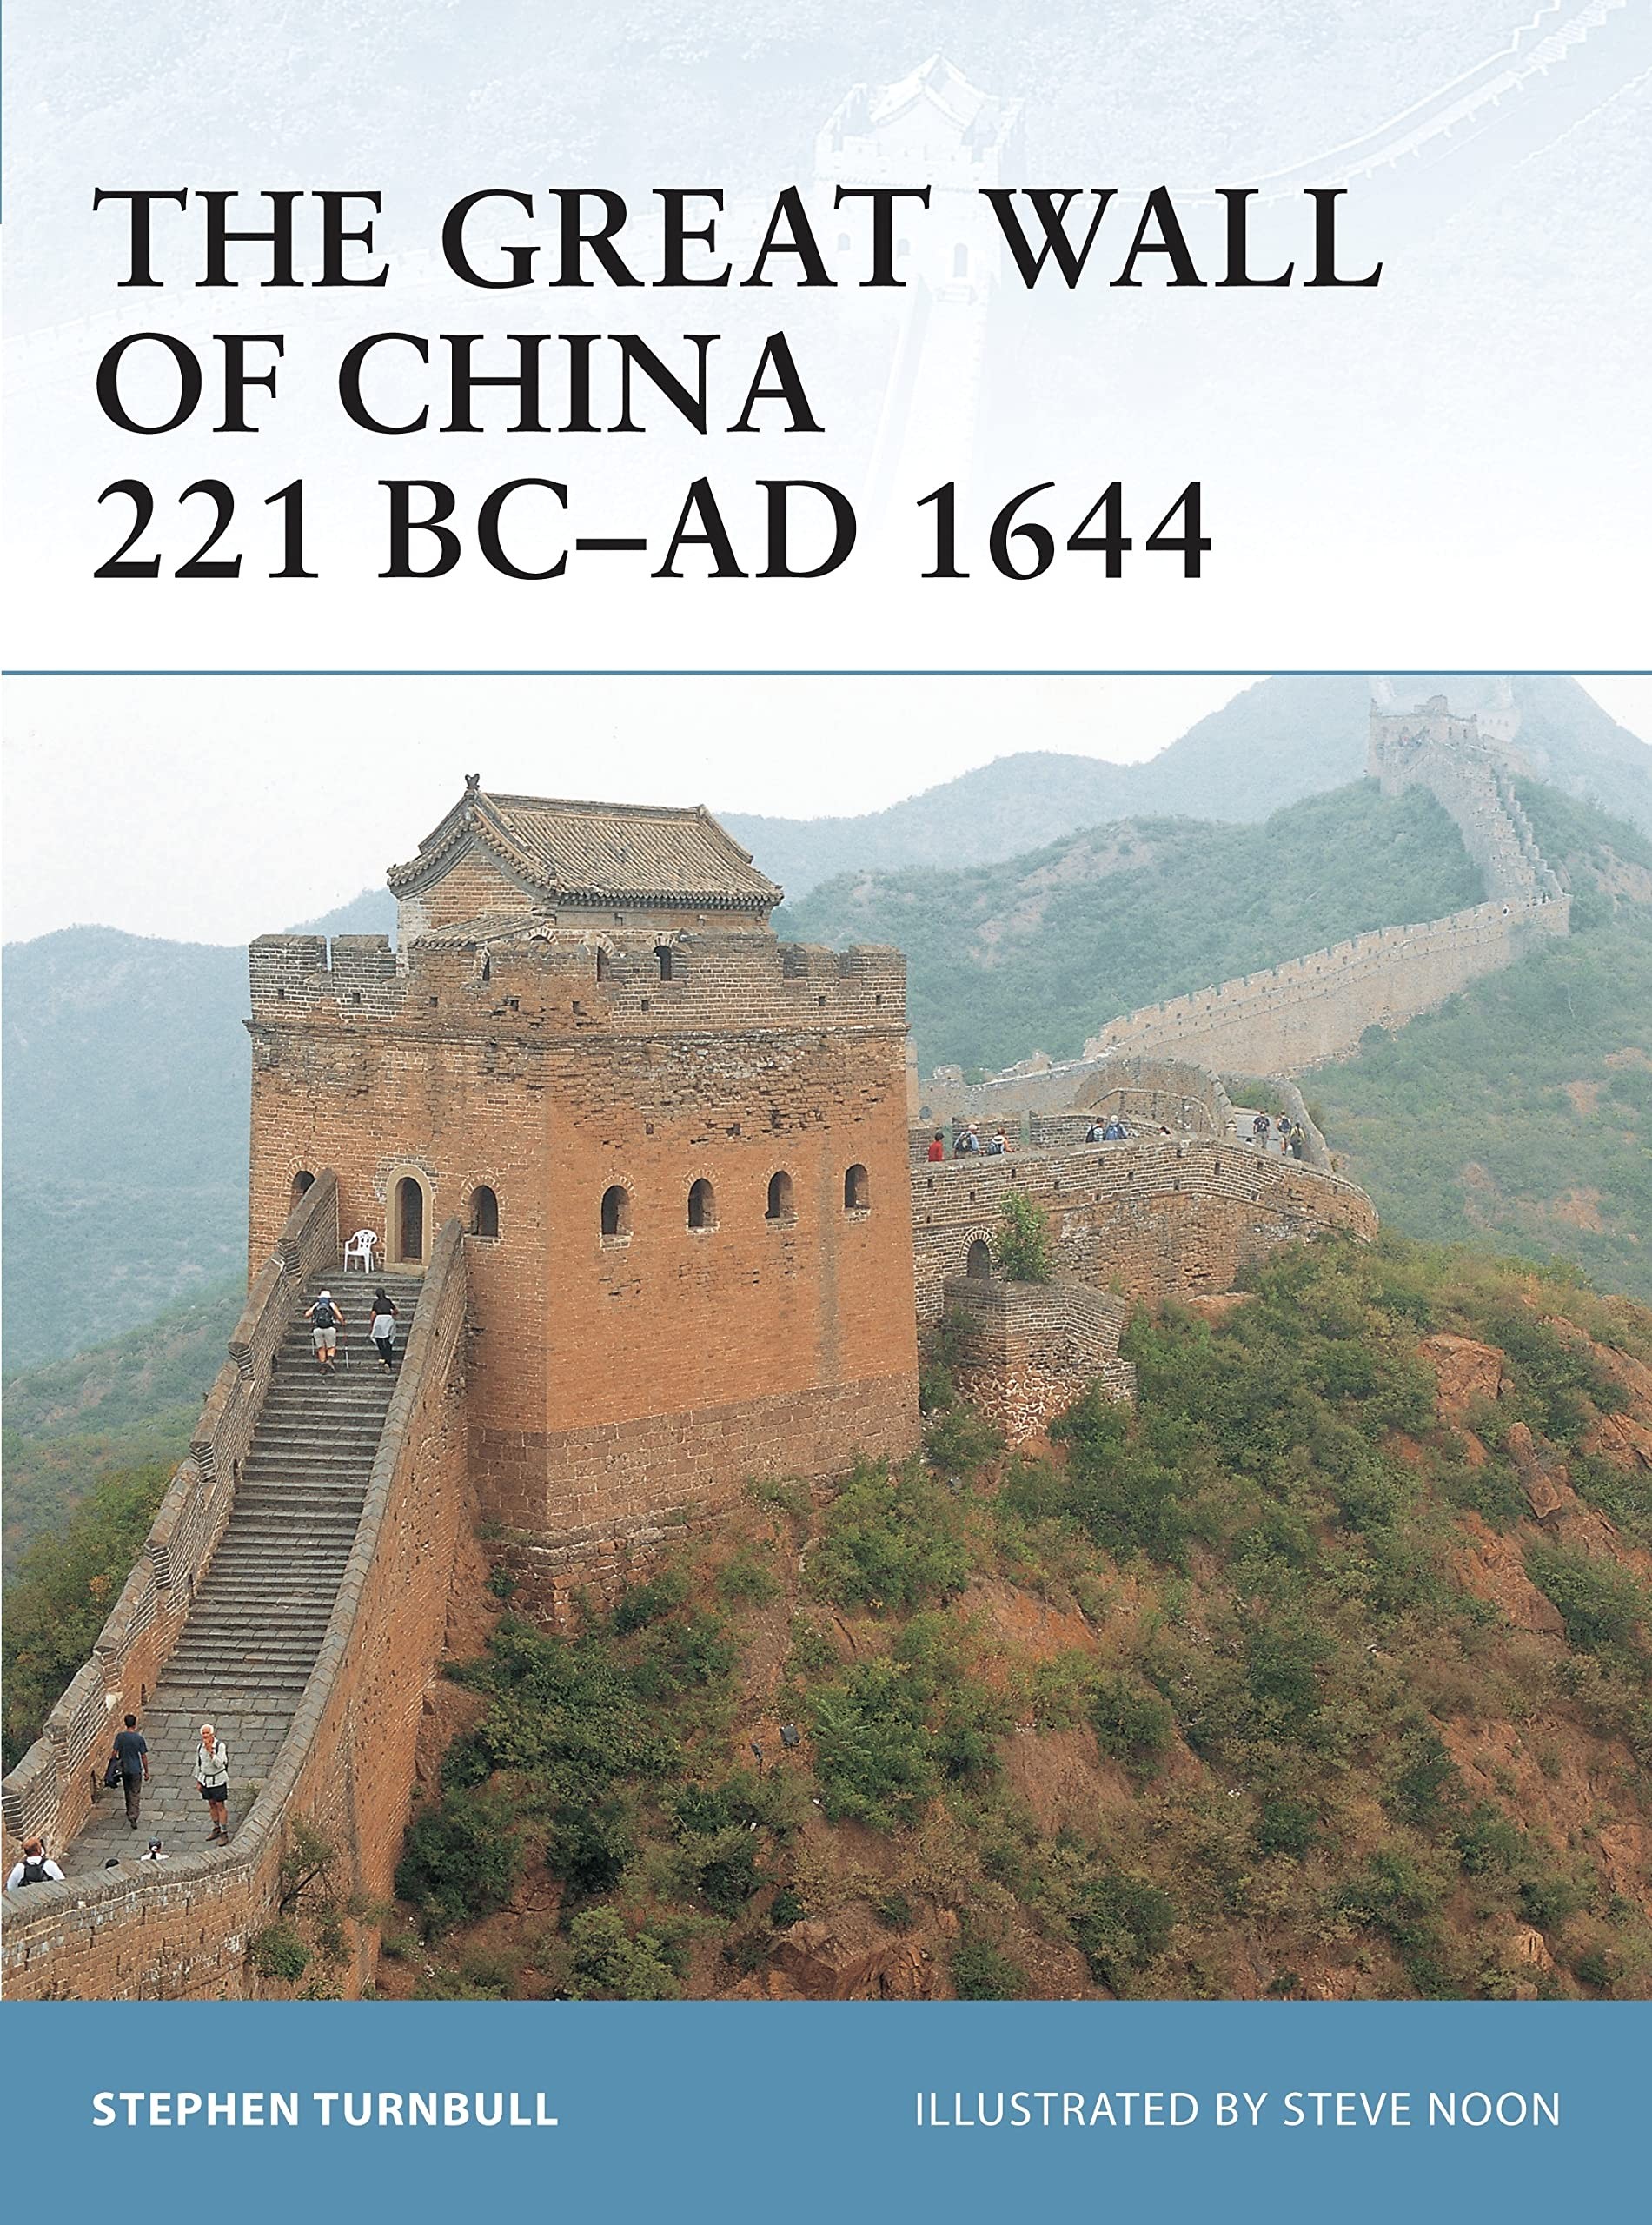
Landmark: Great Wall of China